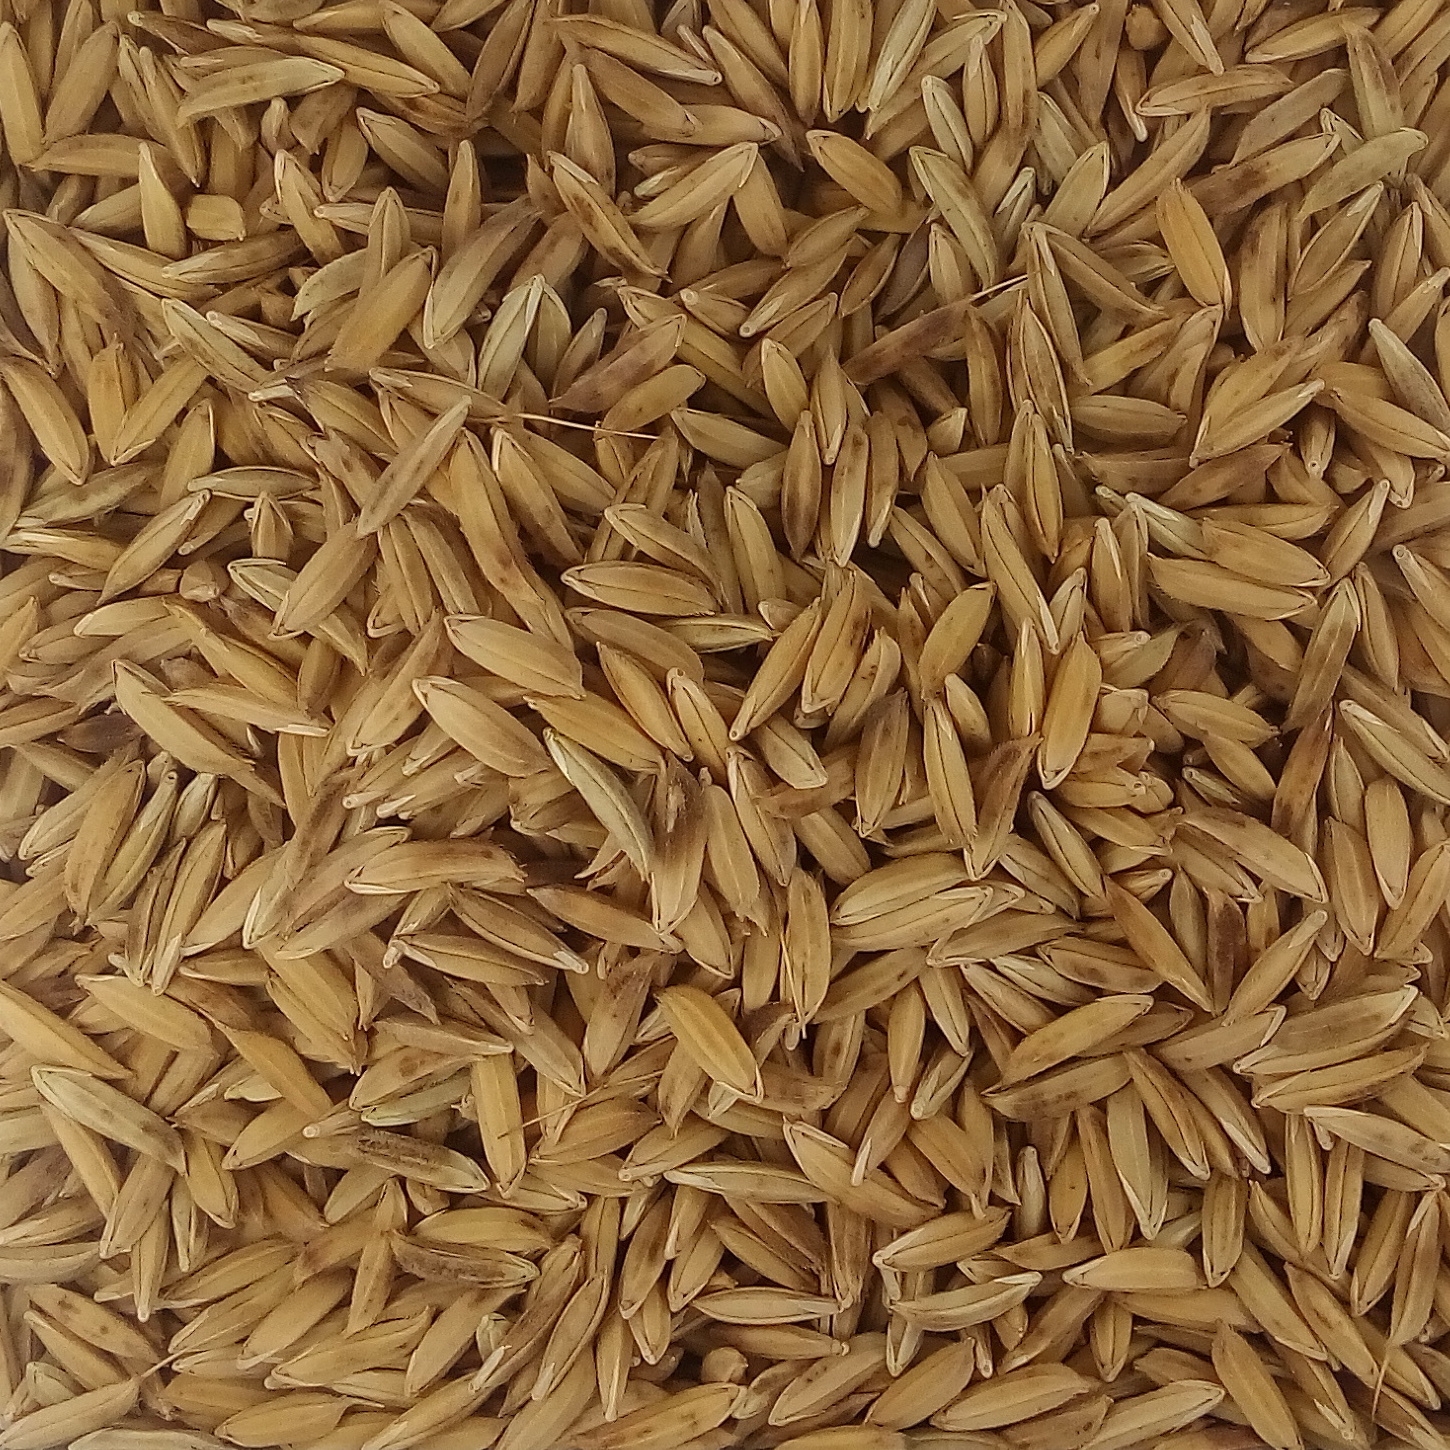
Rice seed variety: BAS_370